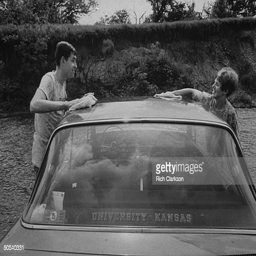
person parked at a stream to wash his car